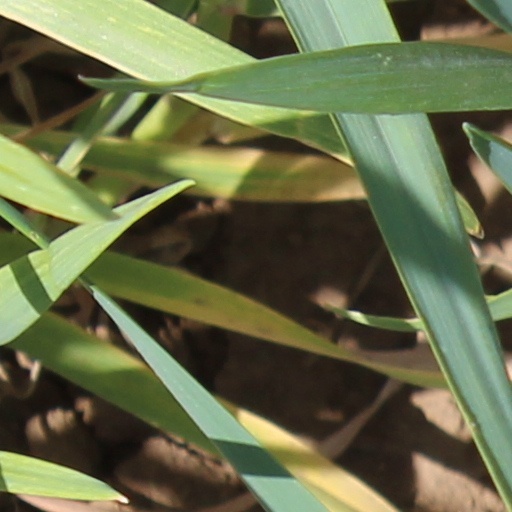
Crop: wheat